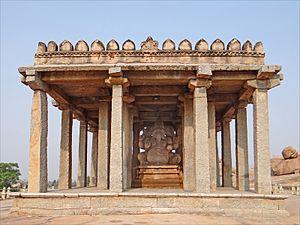
L'ensemble monumental de Hampi est un site du patrimoine mondial classé au patrimoine mondial de l'UNESCO situé à Hampi dans le centre-est de l'état de Karnataka, en Inde. Il est le centre de la capitale éponyme de l'empire hindou Vijayanagara pendant le XIVᵉ siècle. Les chroniques laissées par les voyageurs perses et européens, et en particulier par les Portugais, parlent d'une grande ville prospère et prospère située près de la Tungabhadrâ. En 1500, Hampi-Vijayanagara était la deuxième plus grande ville de l’époque médiévale après Pékin, et probablement la plus riche de l’Inde à cette époque, attirant des commerçants persans et portugais. L'empire de Vijayanagara est vaincu par une coalition de sultanats musulmans; sa capitale est conquise, pillée et détruite par les armées du sultanat en 1565, après quoi Hampi est restée en ruine.